Mogami, Yamagata

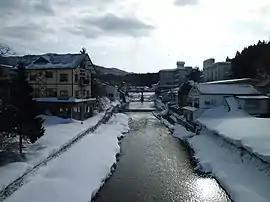
Akakura Onsen in Mogami

Mogami is located in the mountains of extreme northeastern Yamagata Prefecture. Despite its name, the Mogami River does not run through the town. The area is known for extremely heavy snows in winter.